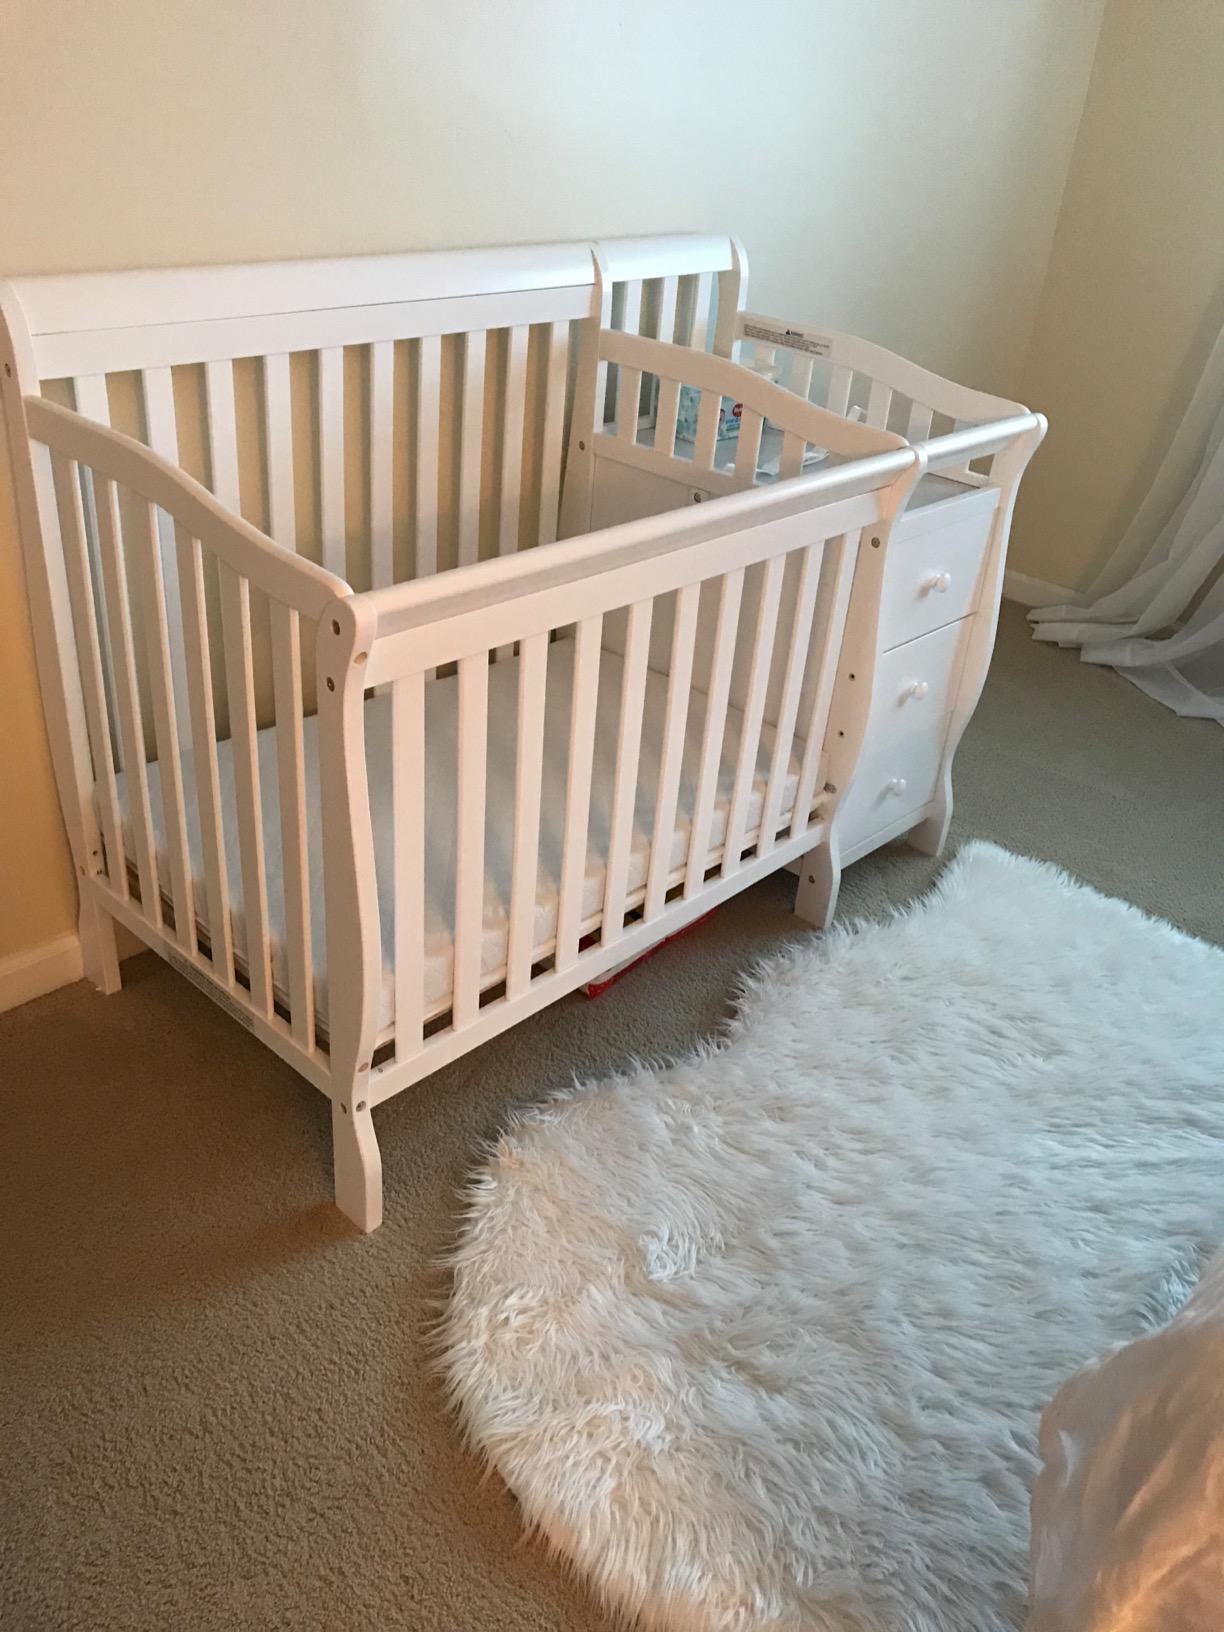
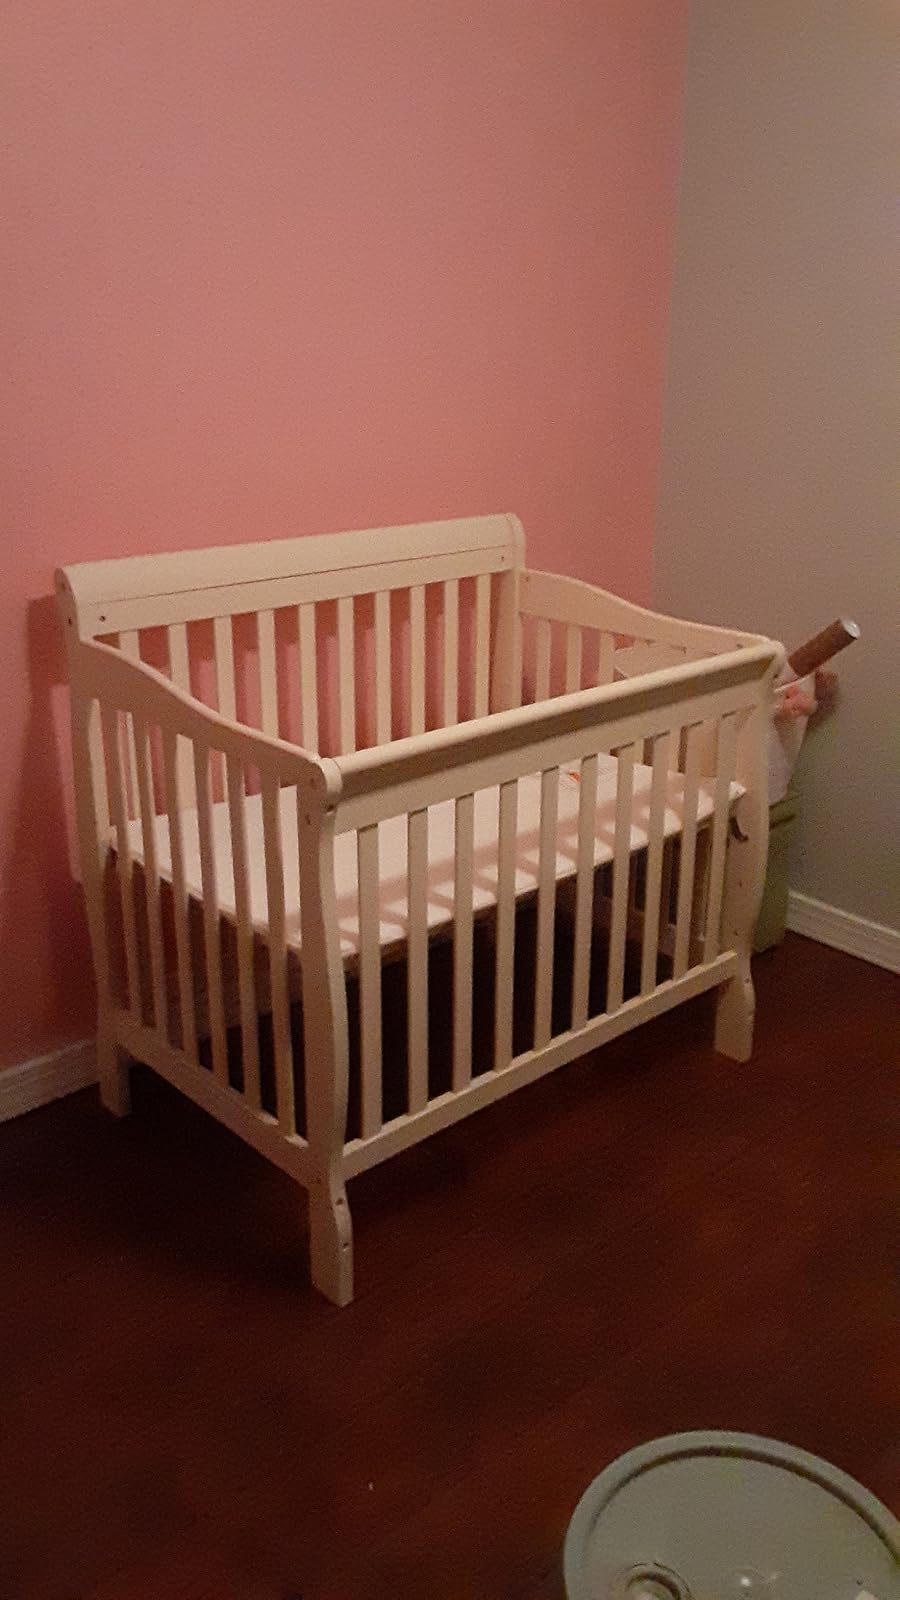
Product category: products_crib
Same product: no